Cobra Kai season 3

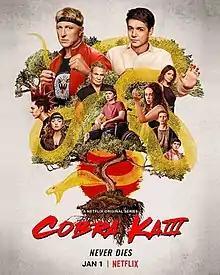
Promotional poster

The third season of "Cobra Kai", stylized as Cobra Ka, was released on Netflix on January 1, 2021, and consisted of 10 episodes. The series is a direct sequel to the original four films in "The Karate Kid" franchise, focusing on the characters of Daniel LaRusso and Johnny Lawrence over 30 years after the original film. This is the first season to be released on Netflix after YouTube decided to sell the series following the first two seasons. YouTube ordered the season in 2019 and initially set a 2020 release date which was delayed after Netflix's acquisition.